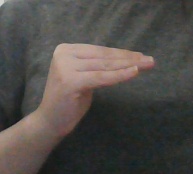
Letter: haa